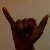
The image shows a hand gesture representing the letter 'Y' in Indian Sign Language.